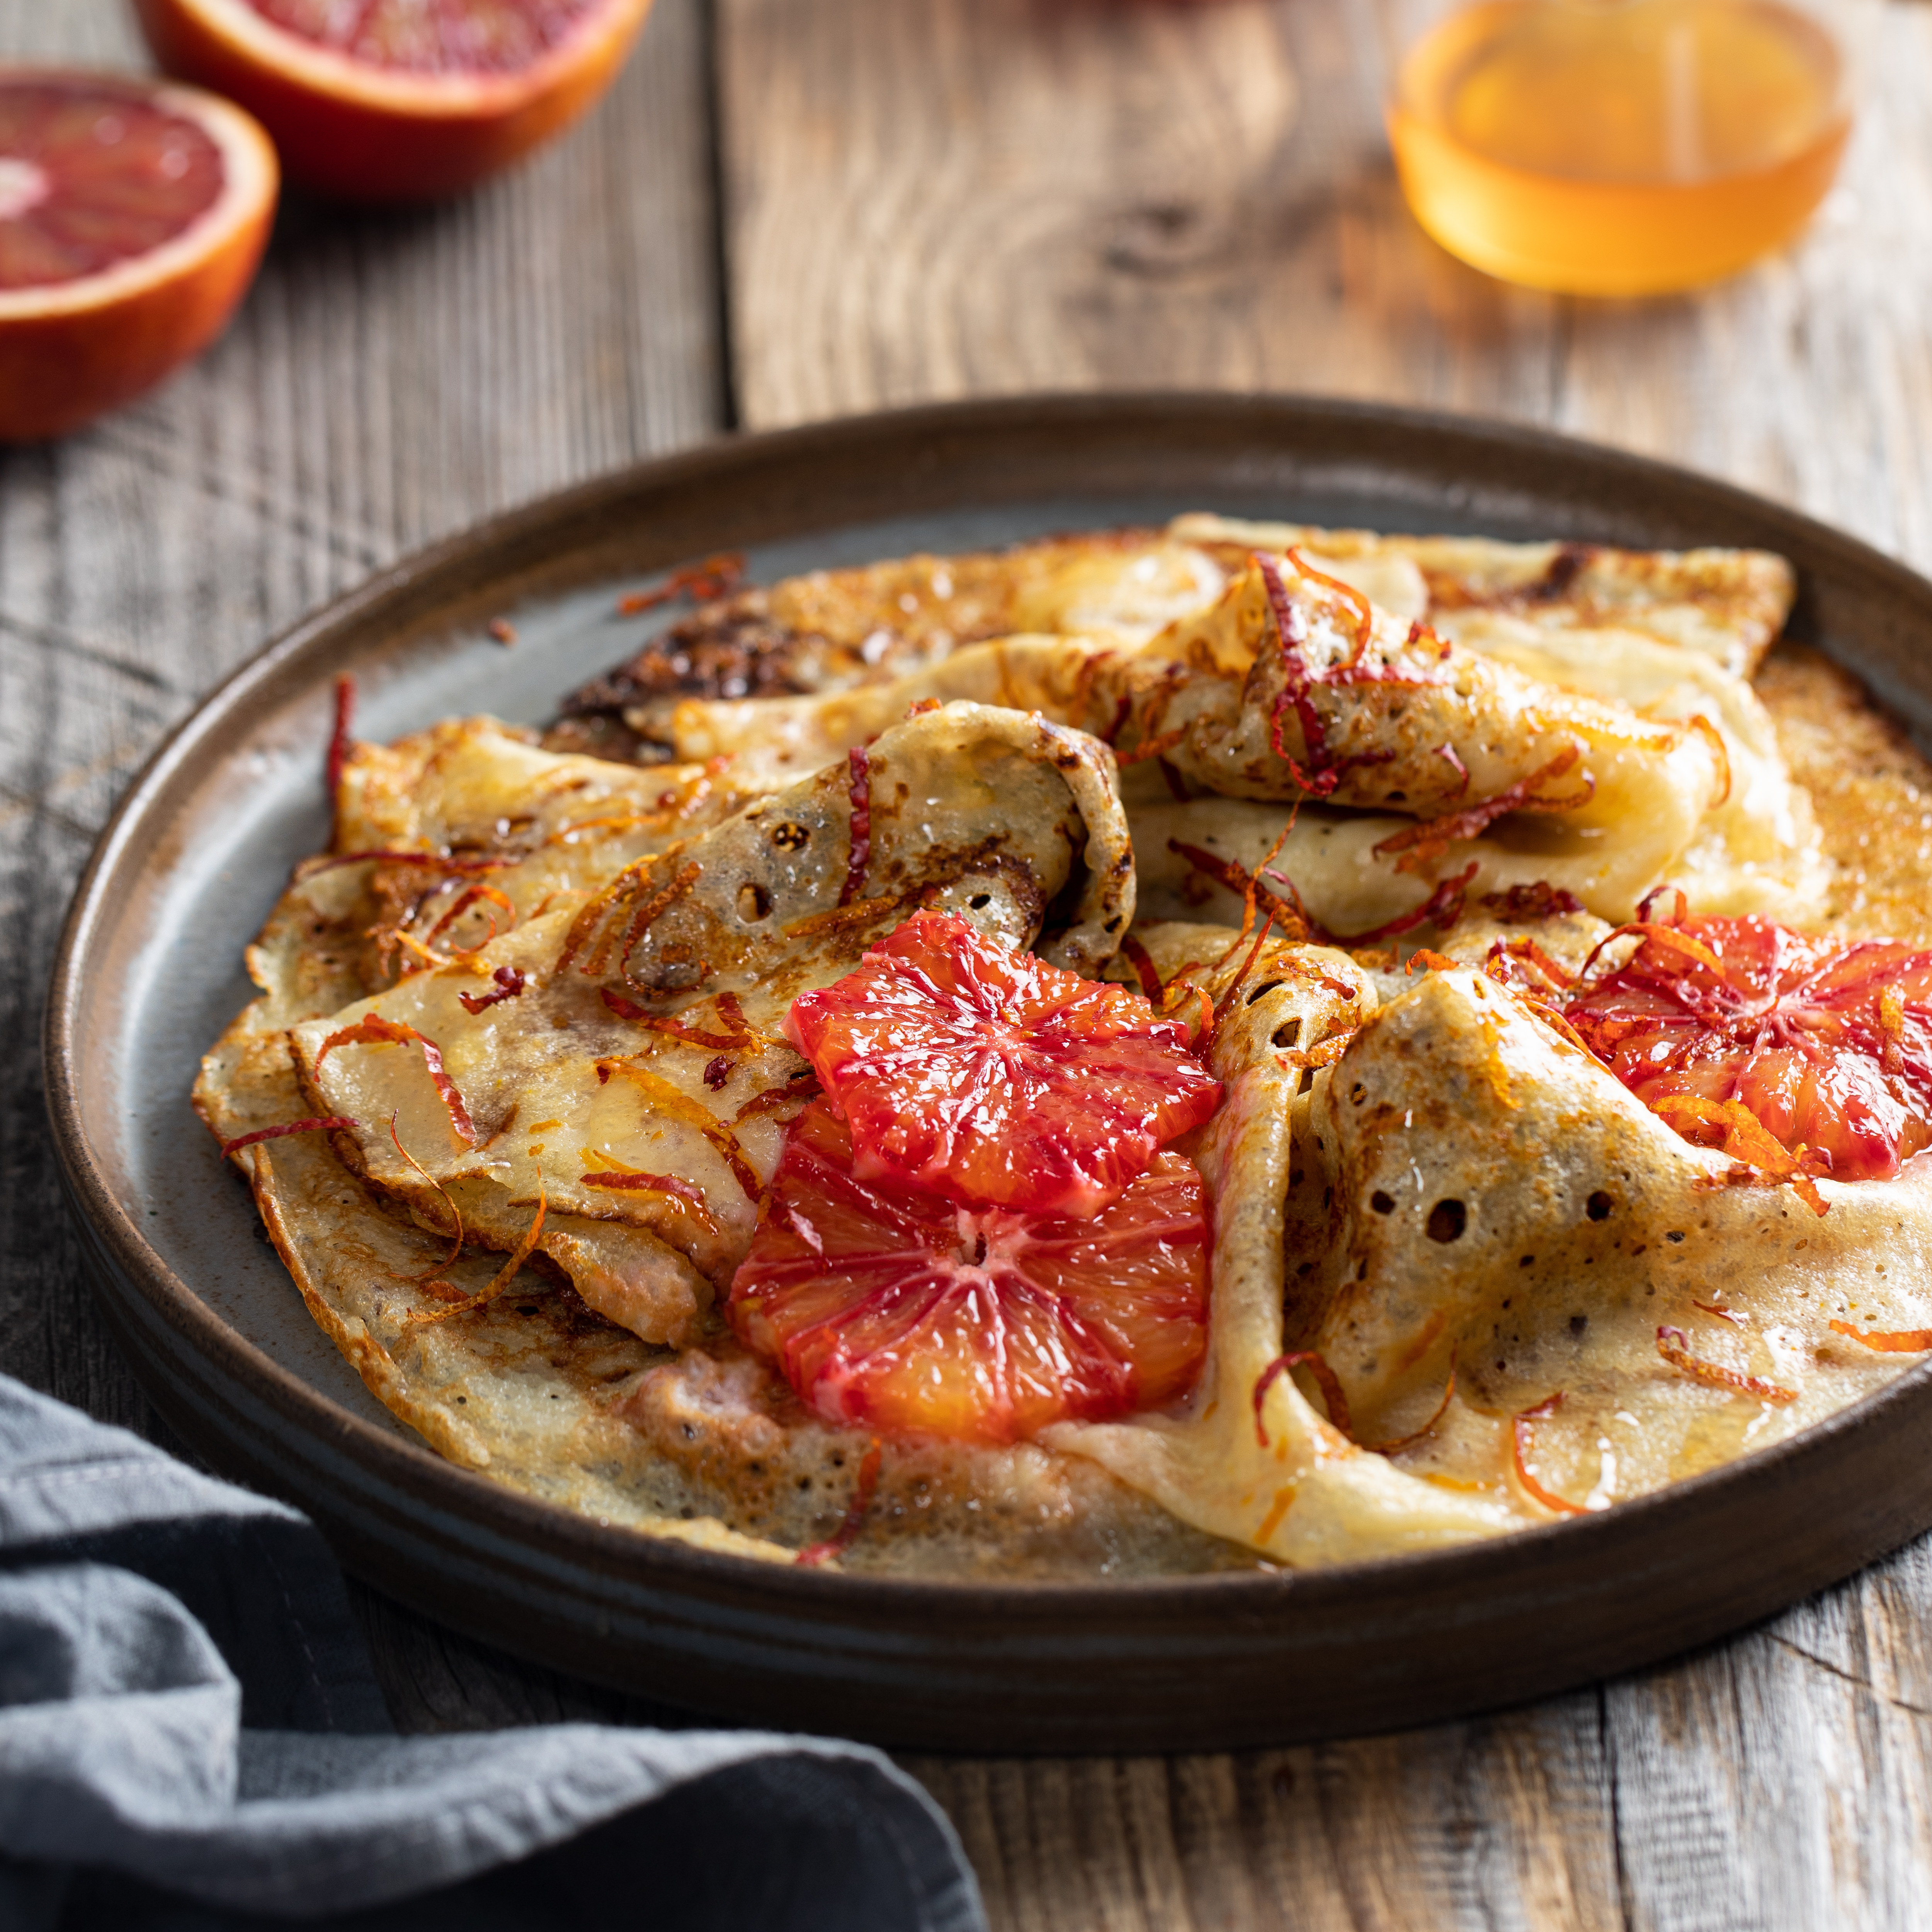
food, tableware, rangpur, ingredient, recipe, staple food, fast food, cuisine, plate, baked goods, fruit, clementine, plum tomato, produce, dish, meat, tangelo, mandarin orange, comfort food, orange, citric acid, valencia orange, gluten, bruschetta, bush tomato, finger food, vegetable, delicacy, junk food, italian food, flatbread, garnish, grapefruit, american food, tomato, dessert, side dish, breakfast, natural foods, hors d oeuvre, citrus, lemon, cherry tomatoes, ciabatta, bread